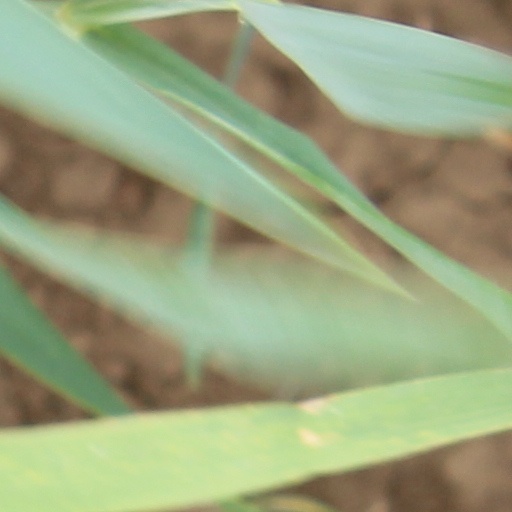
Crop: wheat